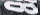
Number: 8